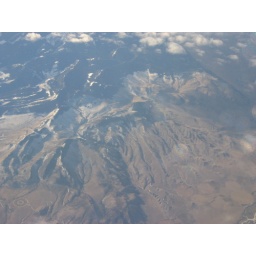
this is the view from our window flying somewhere over Montana most likely